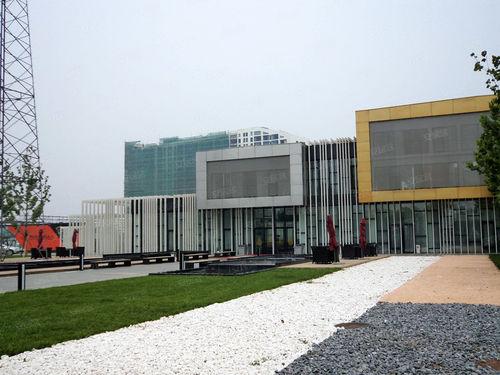
地标名称：IN北京
所在城市：北京市·通州区